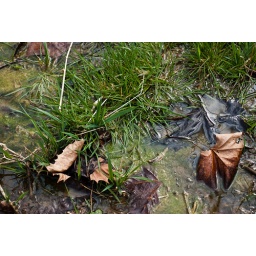
Leaves in standing water